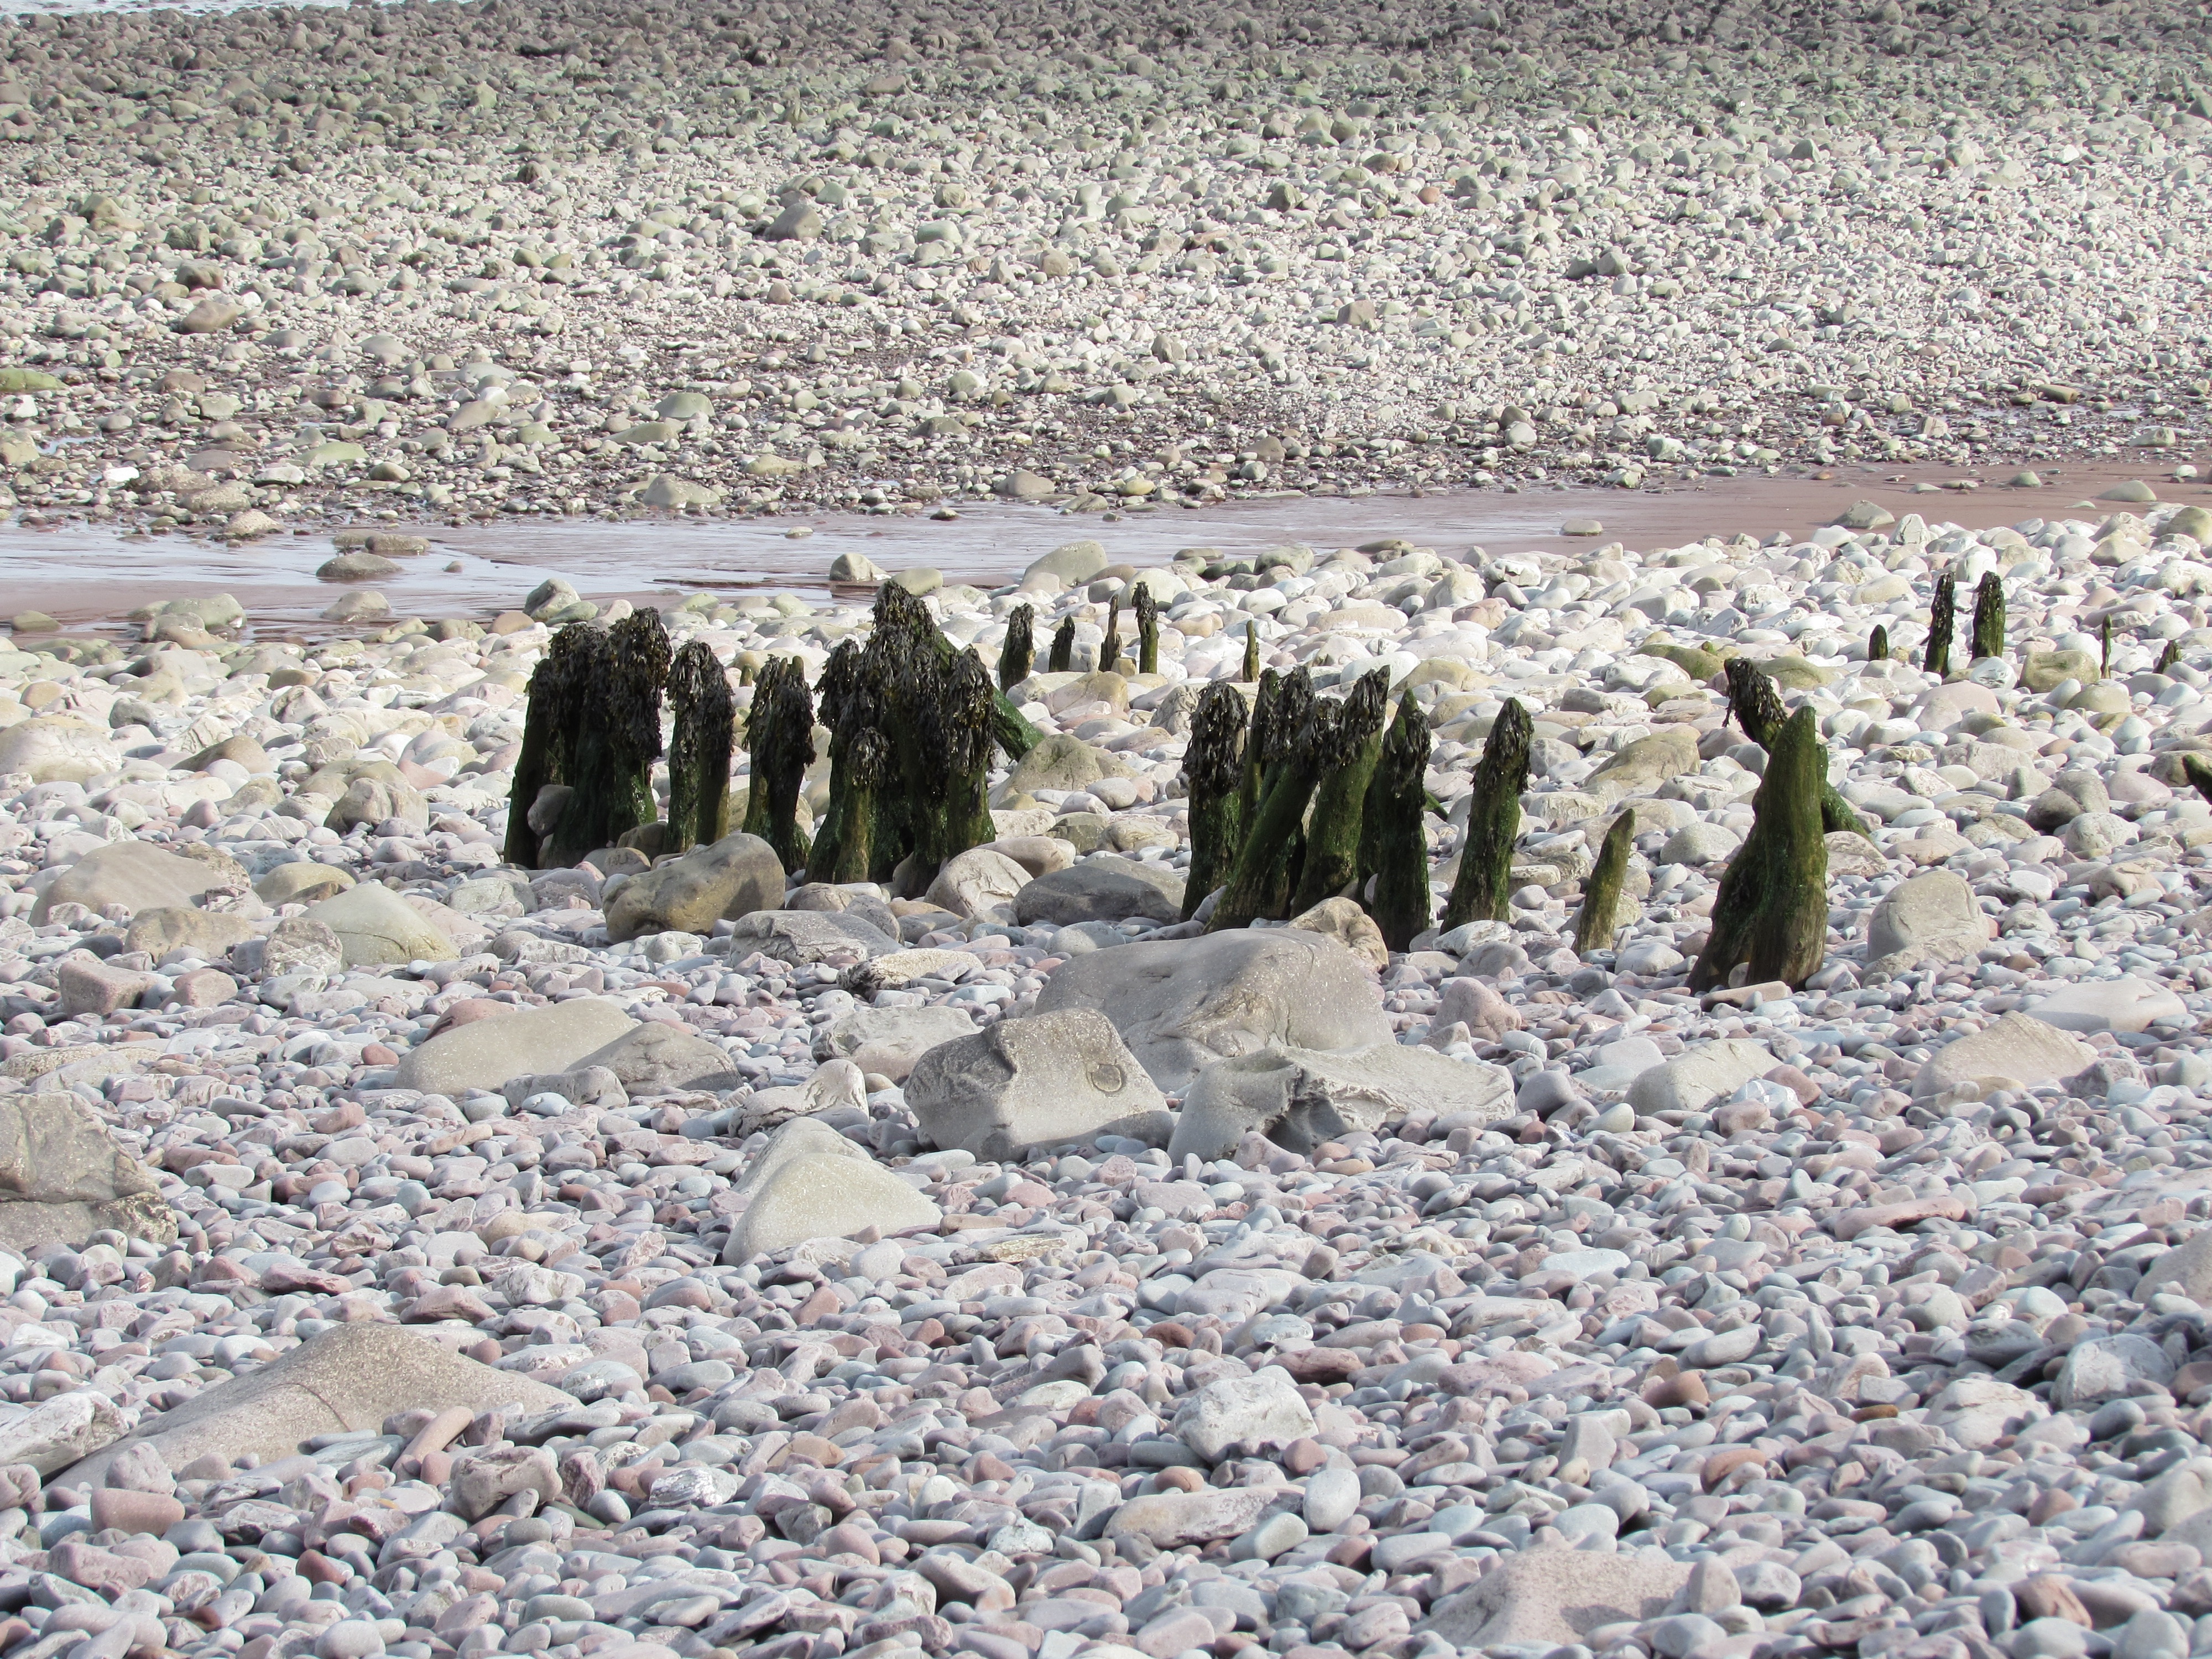
beach, sea, coast, nature, rock, ocean, bird, pebble, material, stones, geology, stone background, stony beach